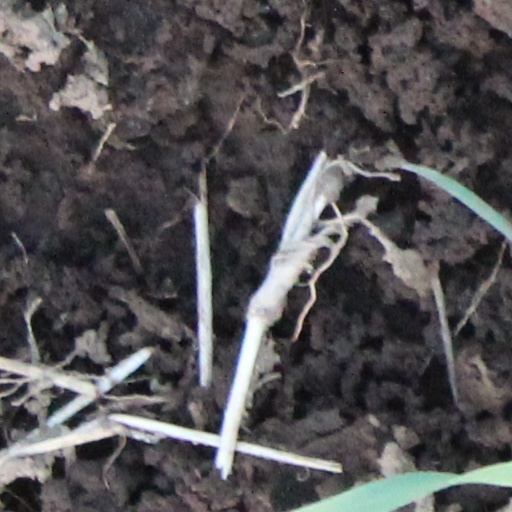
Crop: wheat